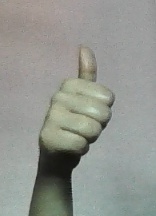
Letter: aleff